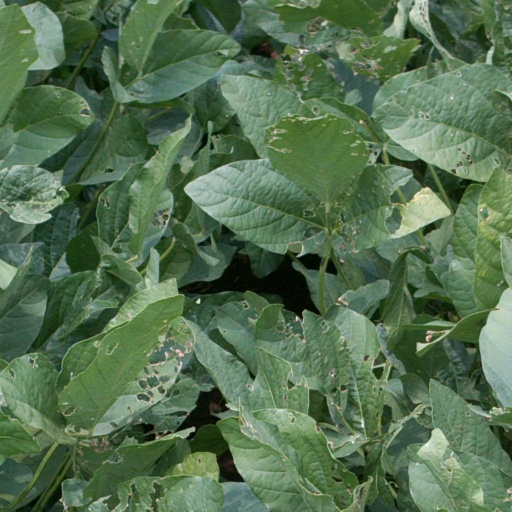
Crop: soybean